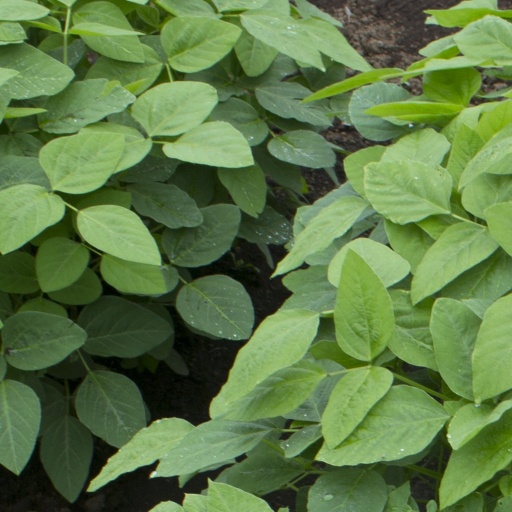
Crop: soybean